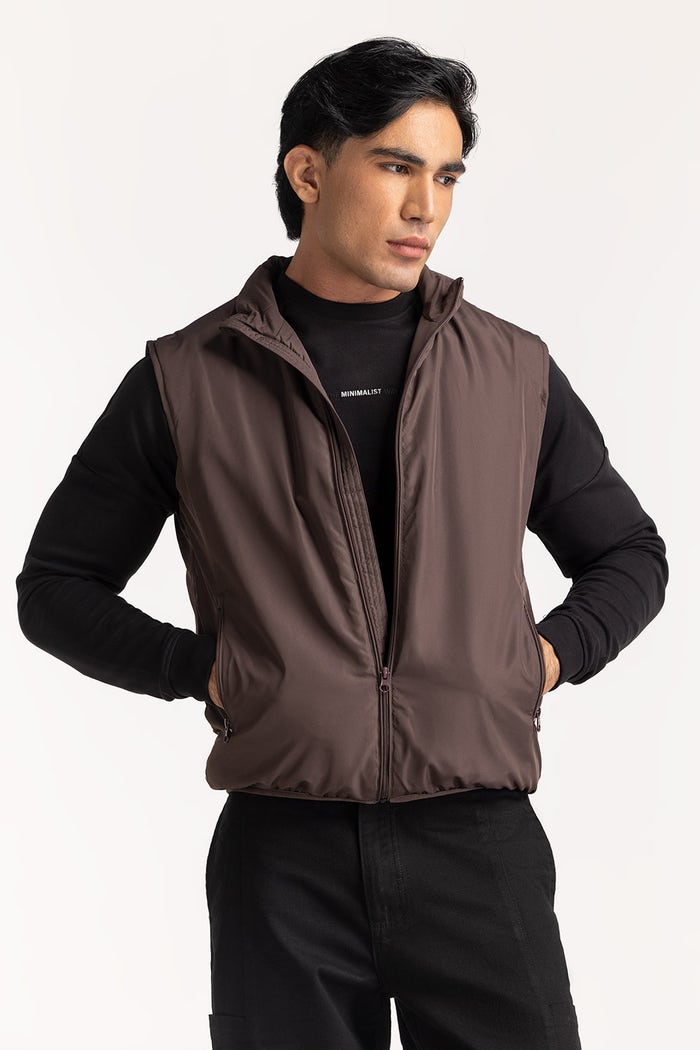
brown slim fit waterproof vest